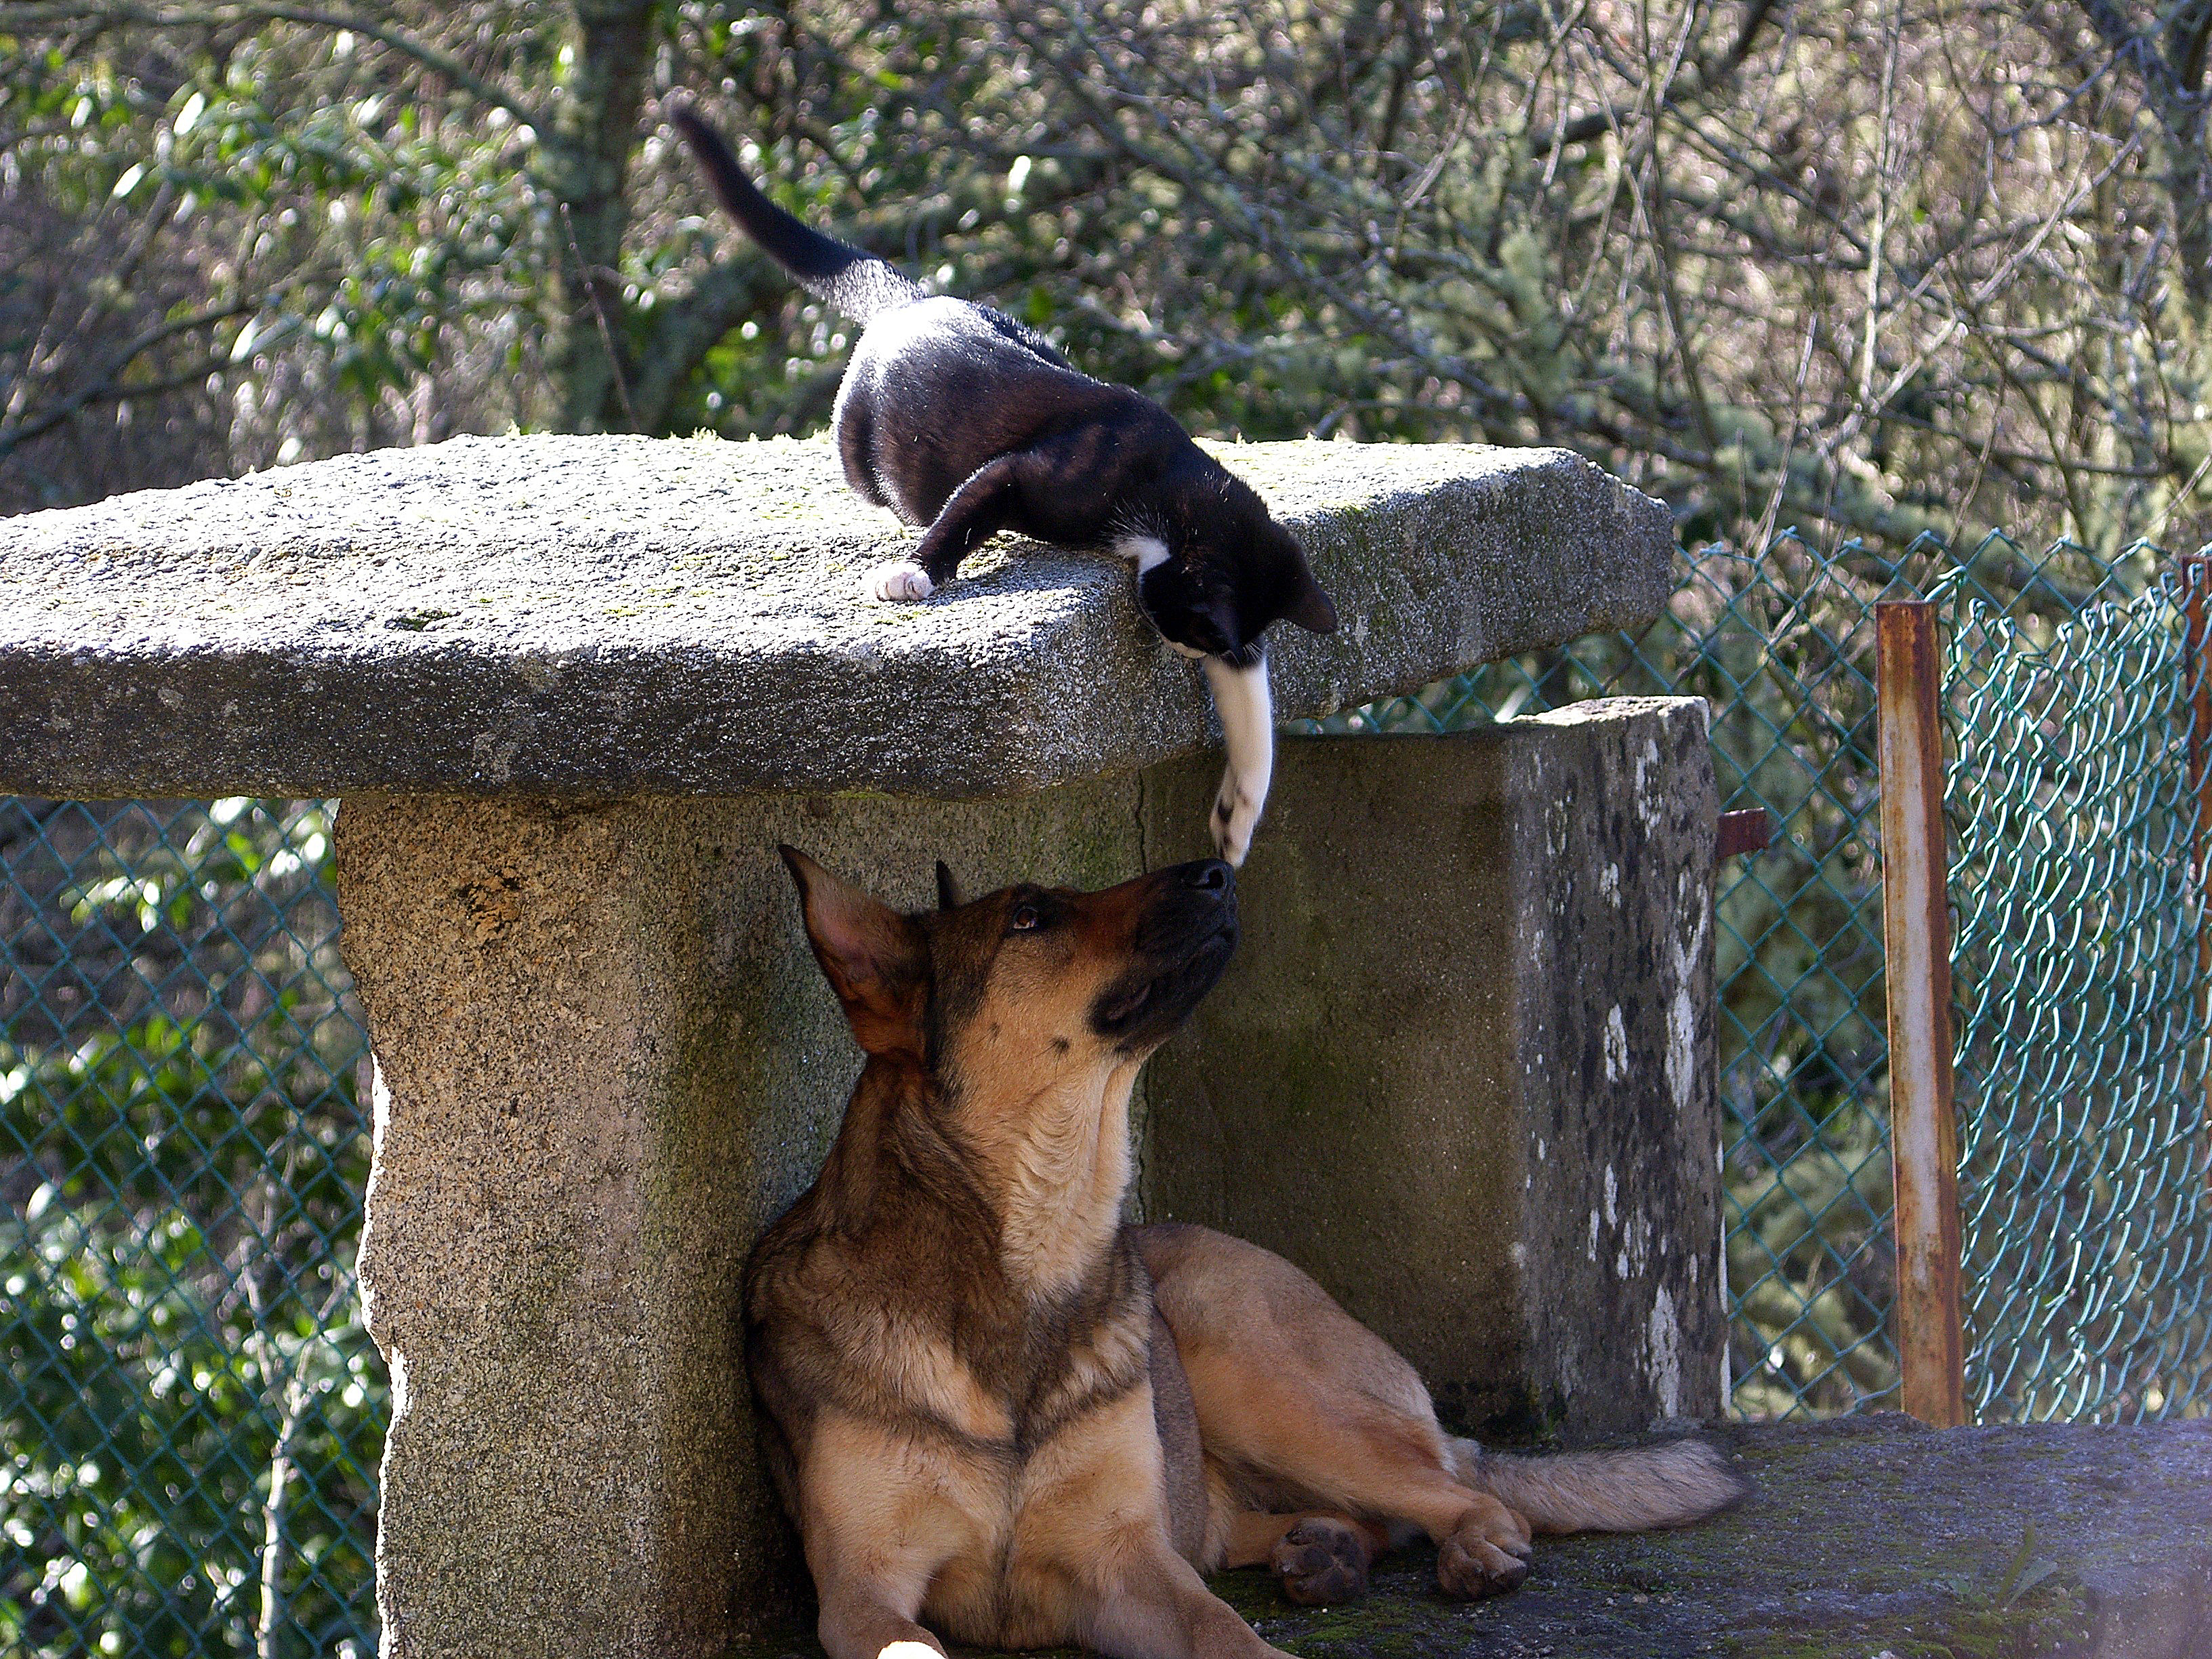
wildlife, zoo, mammal, cats, dogs, animals, gatos, ggl1, gaby1, xovesphoto, animales, perros, dog like mammal